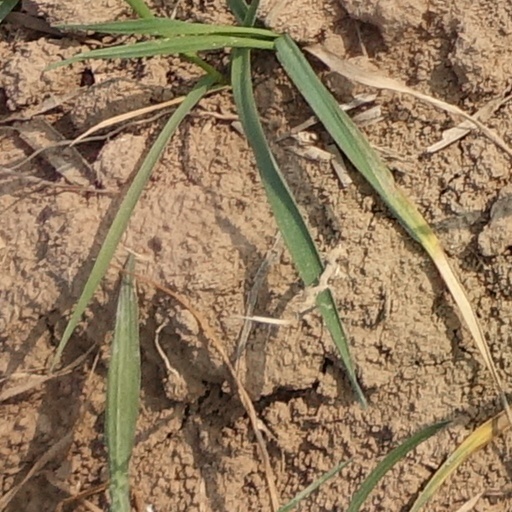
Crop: wheat